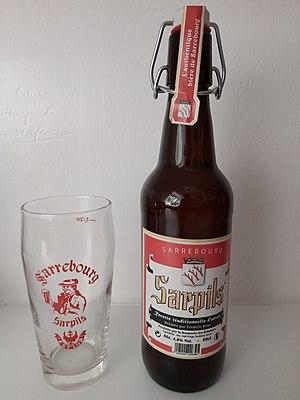
Bouteille et verre Sarpils, la bière de Sarrebourg.
La brasserie de Sarrebourg est une ancienne brasserie lorraine installée à Sarrebourg dans le département de la Moselle. Fondée en 1820, elle est fermée en 1970.